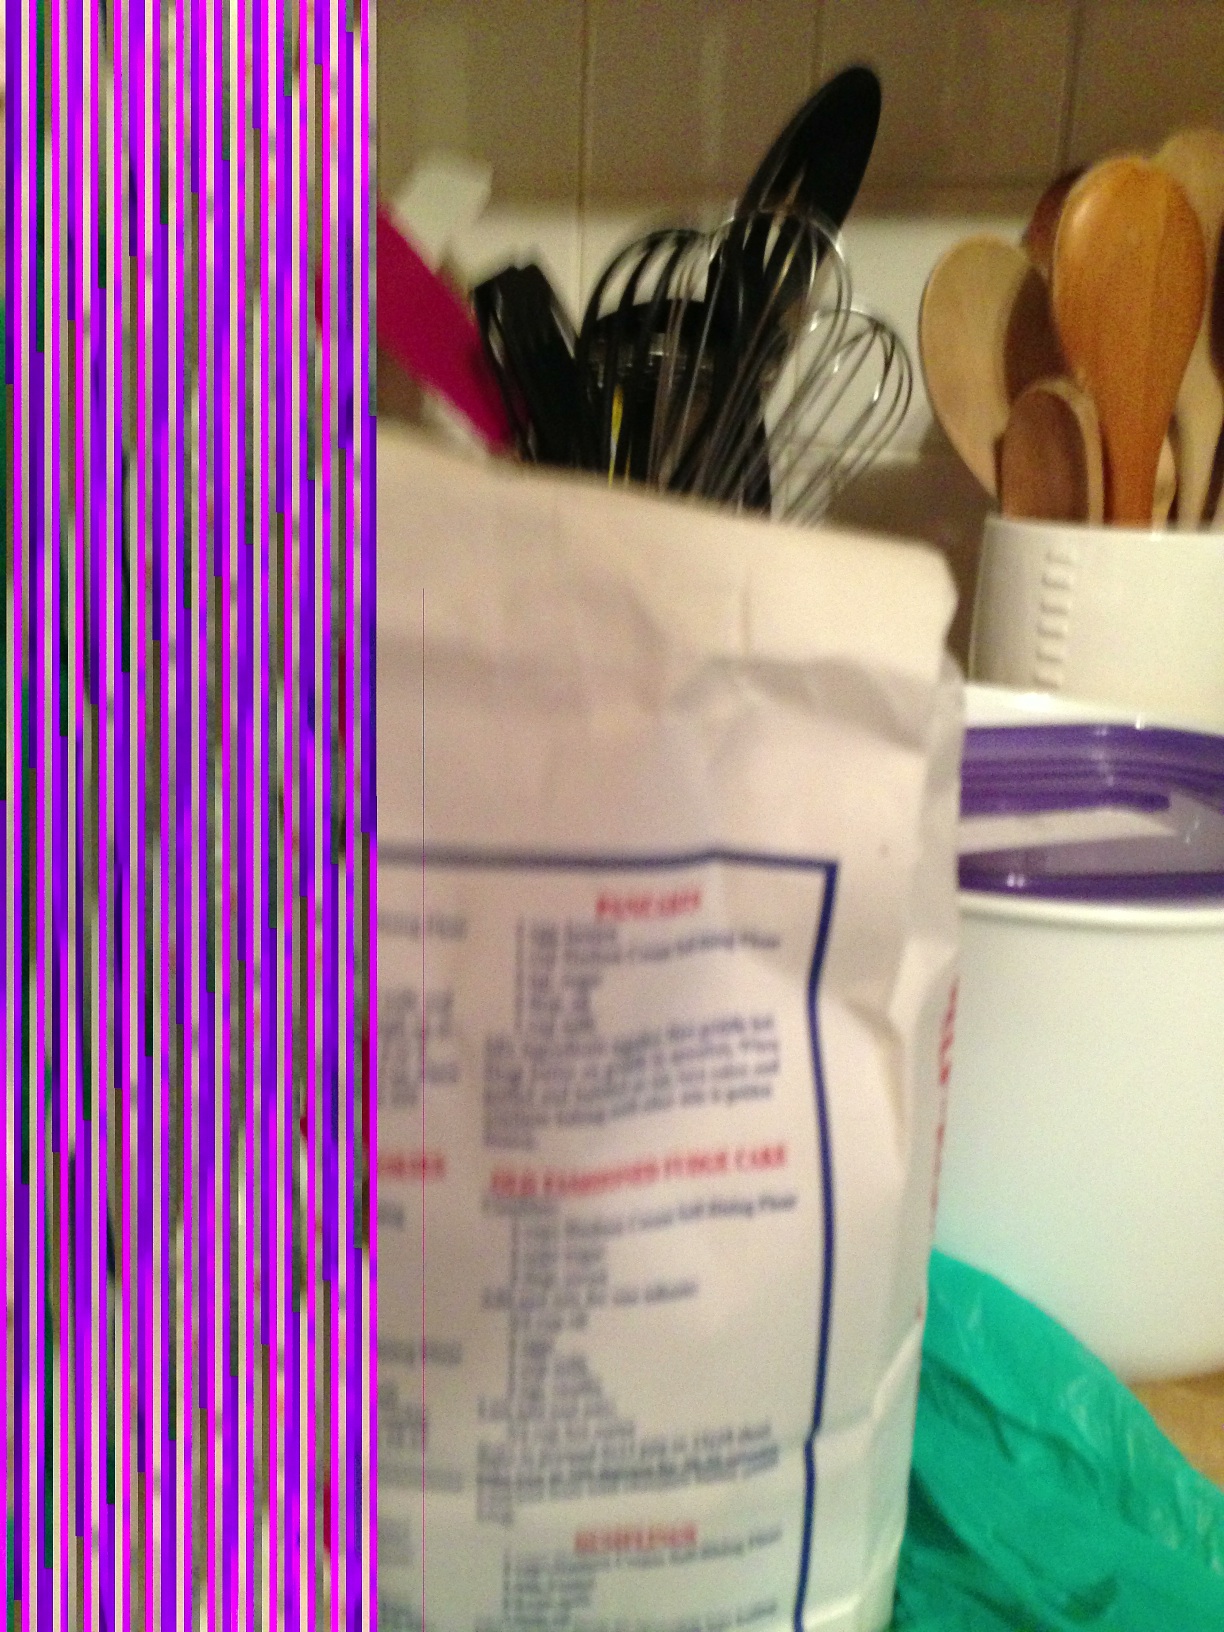Question: What kind of, what kind of flower is this?
Answer: unanswerable